Guðni Th. Jóhannesson

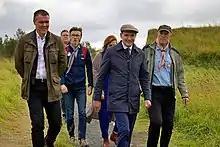
Guðni at an event at Árbæjarsafnið in 2021.

Guðni decided to stand for president on 5 May 2016. Before his candidacy, he had appeared frequently on live television to provide commentary and historical context in the wake of the publication of the Panama Papers, which created a scandal for Icelandic prime minister Sigmundur Davíð Gunnlaugsson and ultimately led to his ouster. A scholar of the Icelandic presidency, Guðni delineated on live television the options available to incumbent president Ólafur Ragnar Grímsson and other Icelandic political actors. After his television appearances, there were calls for Guðni to run for the presidency himself.